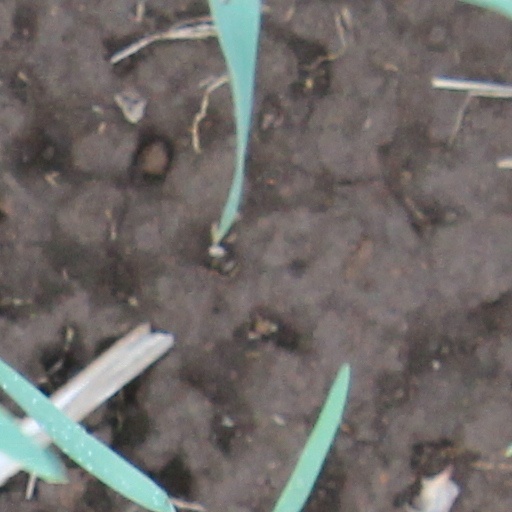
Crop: wheat